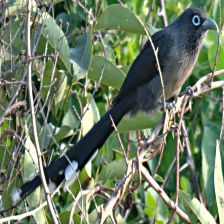
Species: BLUE MALKOHA
Scientific name: CEUTHMOCHARES AEREUS